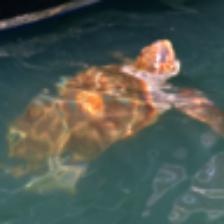
Label: NonHuman